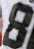
Number: 8